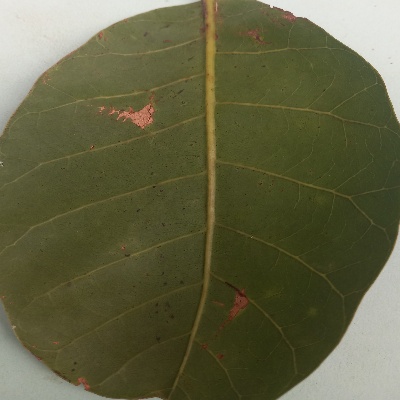
Crop: Cashew
Condition: anthracnose